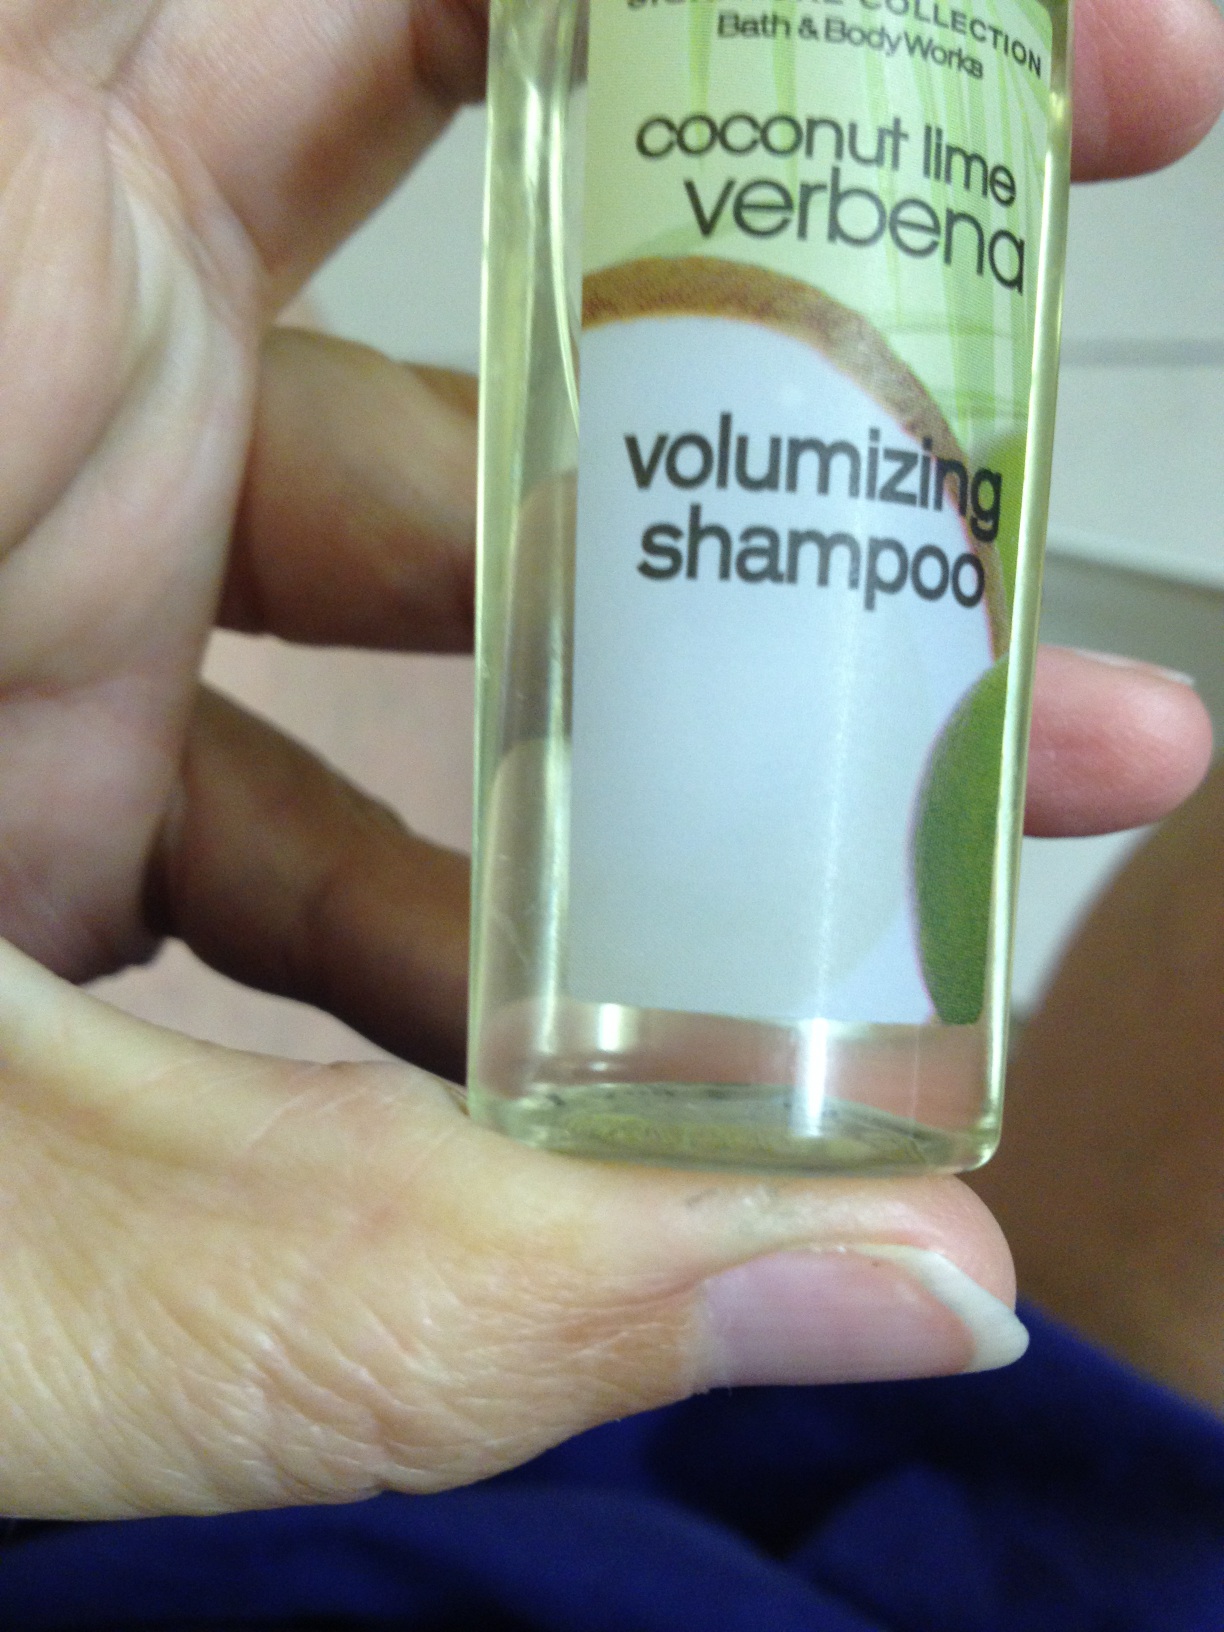Question: Is this shampoo?
Answer: yes